Basket

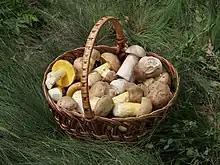
Edible mushrooms in a basket.

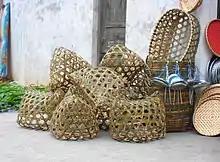
On the left side are live fowl baskets. Directly to the right are flat baskets used for selling shrimp and small fish in Haikou City, Hainan Province, People's Republic of China.

A basket is a container that is traditionally constructed from stiff fibers, and can be made from a range of materials, including wood splints, runners, and cane. While most baskets are made from plant materials, other materials such as horsehair, baleen, or metal wire can be used. Baskets are generally woven by hand. Some baskets are fitted with a lid, while others are left open on top.